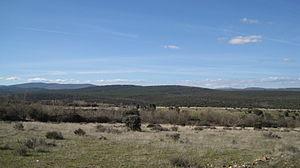
Astorga est une ville, chef-lieu du municipio du même nom et des comarques de Maragatería et de Tierra de Astorga, dans la province de León, communauté autonome de Castille-et-León, au nord-ouest de l'Espagne.